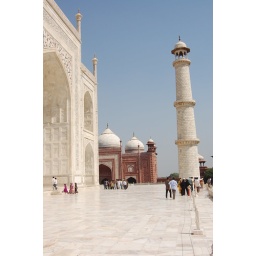
The white of the Taj Mahal seemed so pure and pervasive that it took over the blue of the sky.